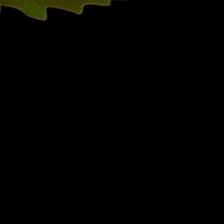
Plant: Neem